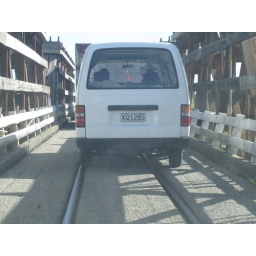
This bridge was shared between cars in both directions, and trains. Madness!